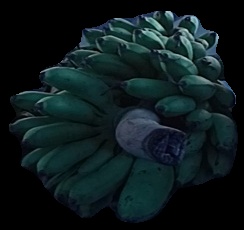
Variety: rasbale
Grade: grade2